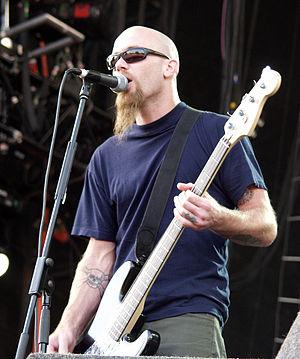
Queens of the Stone Age est un groupe de rock américain, originaire de Palm Desert, en Californie. Il est formé en 1996 suivant la dissolution du groupe Kyuss. Parfois classé comme stoner rock ou hard rock, Queens of the Stone Age a connu de nombreux changements de personnel au fil des années. Josh Homme est le seul membre fondateur à apparaître sur tous les albums du groupe.